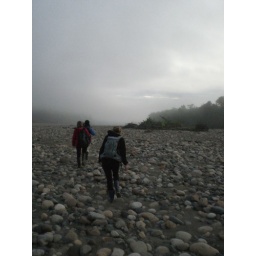
walking across the rock bed which is underwater in the rainy season to reach our little hut to see the macaws